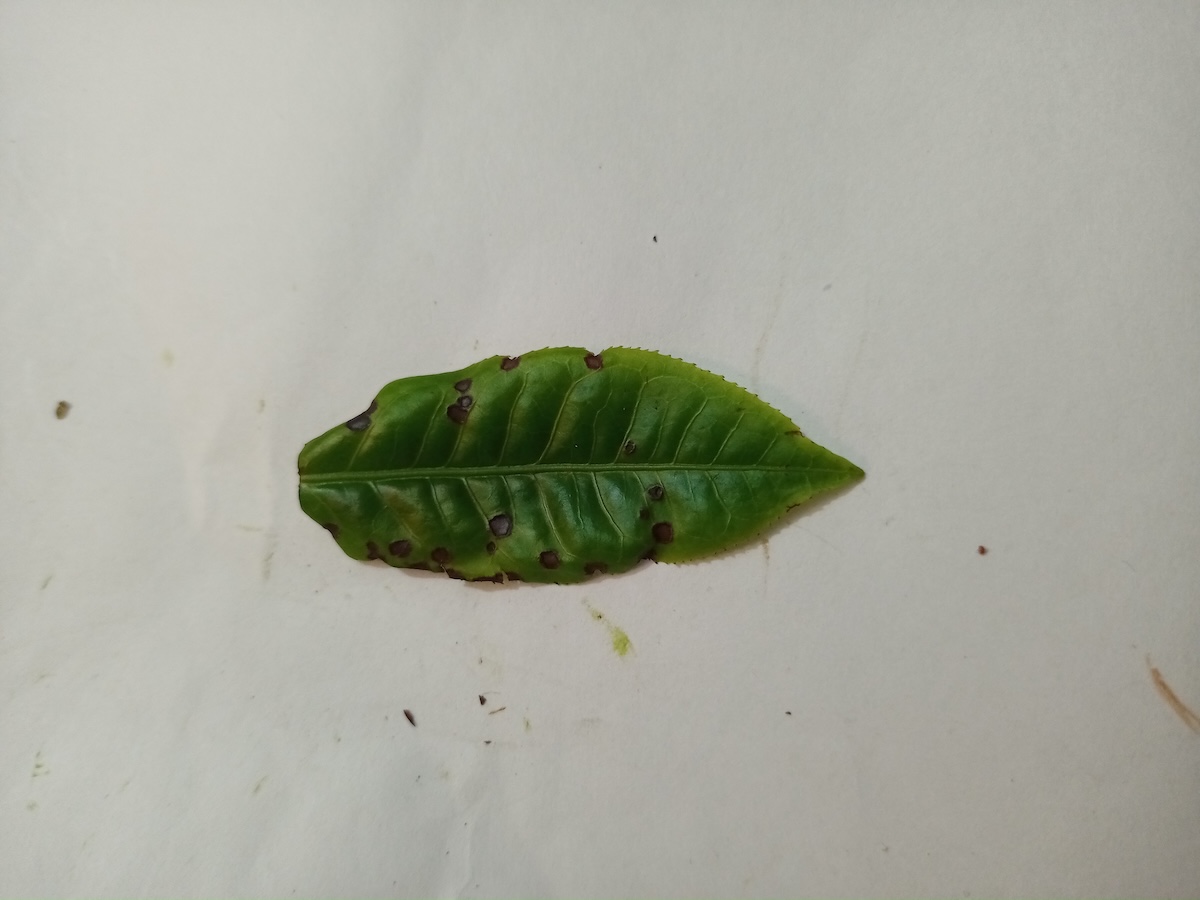
Label: Helopeltis